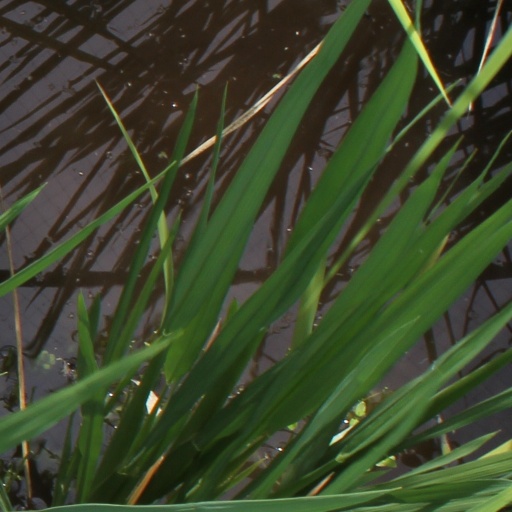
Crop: rice